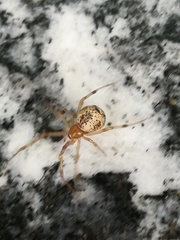
Species: Parasteatoda_tepidariorum